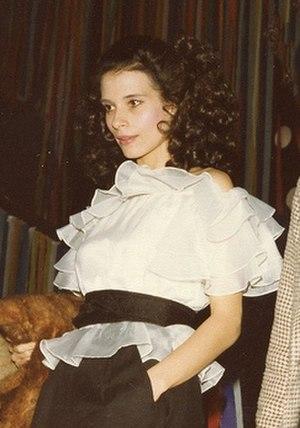
Theresa Saldana est une actrice américaine née le 20 août 1954 à Brooklyn et morte le 6 juin 2016 à Los Angeles.